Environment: real
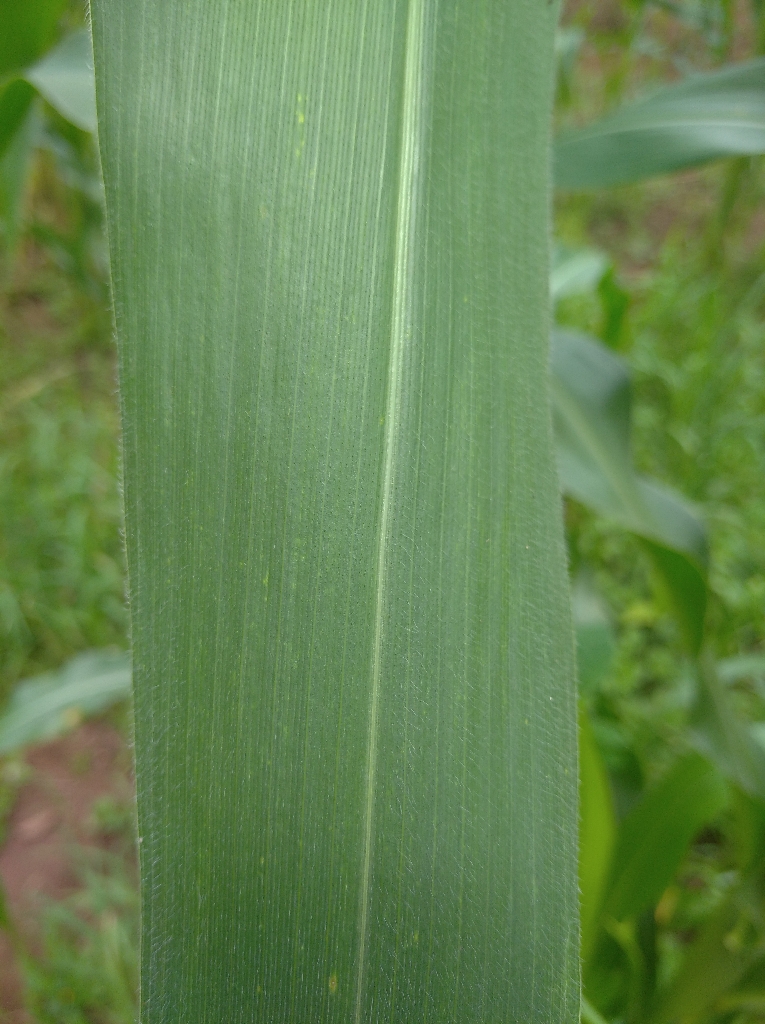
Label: healthy